Postal censorship

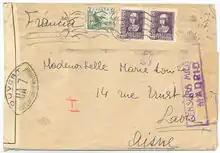
1940 civil cover from Madrid to Paris opened by both Spanish and French (Vichy) authorities

Throughout modern history, various governments, usually during times of war, would inspect mail coming into or leaving the country so as to prevent an enemy from corresponding with unfriendly entities within that country. There exist also many examples of prisoner of war mail from these countries which was also inspected or censored. Censored mail can usually be identified by various postmarks, dates, postage stamps and other markings found on the front and reverse side of the cover (envelope). These covers often have an adhesive seal, usually bearing special ID markings, which were applied to close and seal the envelope after inspection.